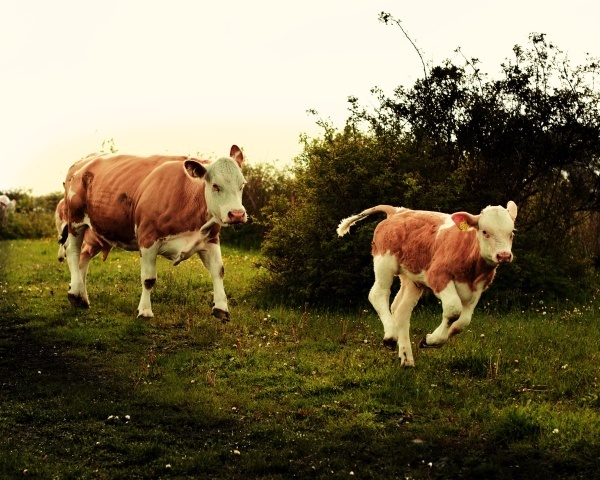
Label: not_food